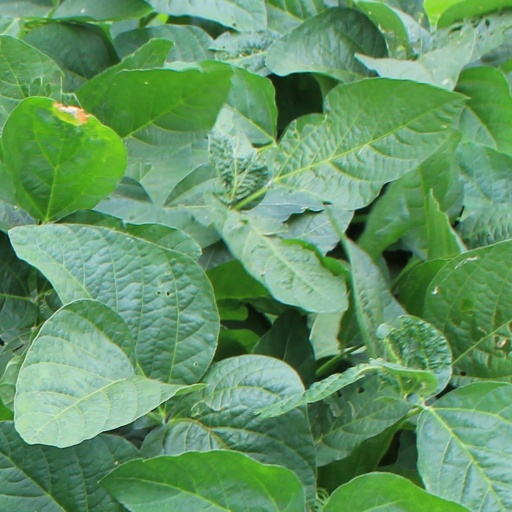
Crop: soybean